Sixty-miler

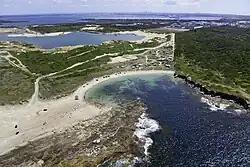
Boat Harbour, with the sheltered waters of Botany Bay in the background. The reef known as 'The Merries' extends south-west from the rock platform on the left. Before the construction of the Cape Baily Light, at least three ships struck 'The Merries' reef, another ran aground to the east of Boat Harbour and another stuck rocks at the base of a sea cliff further north near Cape Baily.

Bellambi was a busy ocean jetty port with a dangerous reef. At least four sixty-milers came to grief there. The sixty-milers wrecked on the reef at Bellambi include "Llewellyn" (1882), "Adinga" (1896) and "Saxonia" (1898). In October 1902, "Werfa" ran onto the reef, but was able to be refloated, after an hour, and then proceeded to load at the jetty. After making water and running the pumps continuously, on the trip north, the extensive damage to her hull was only identified, after she had discharged her cargo of coal at Sydney. In 1913, an occulting light visible for eight miles to sea was erected, on a steel tower on Bellambi Point, to guide ships away from the dangerous reef. In 1949, the sixty-miler "Munmorah," was the last ship to be wrecked there. The Court of Marine Inquiry into the loss of the "Munmorah" was not satisfied that the occulting light was on at the time of the stranding.